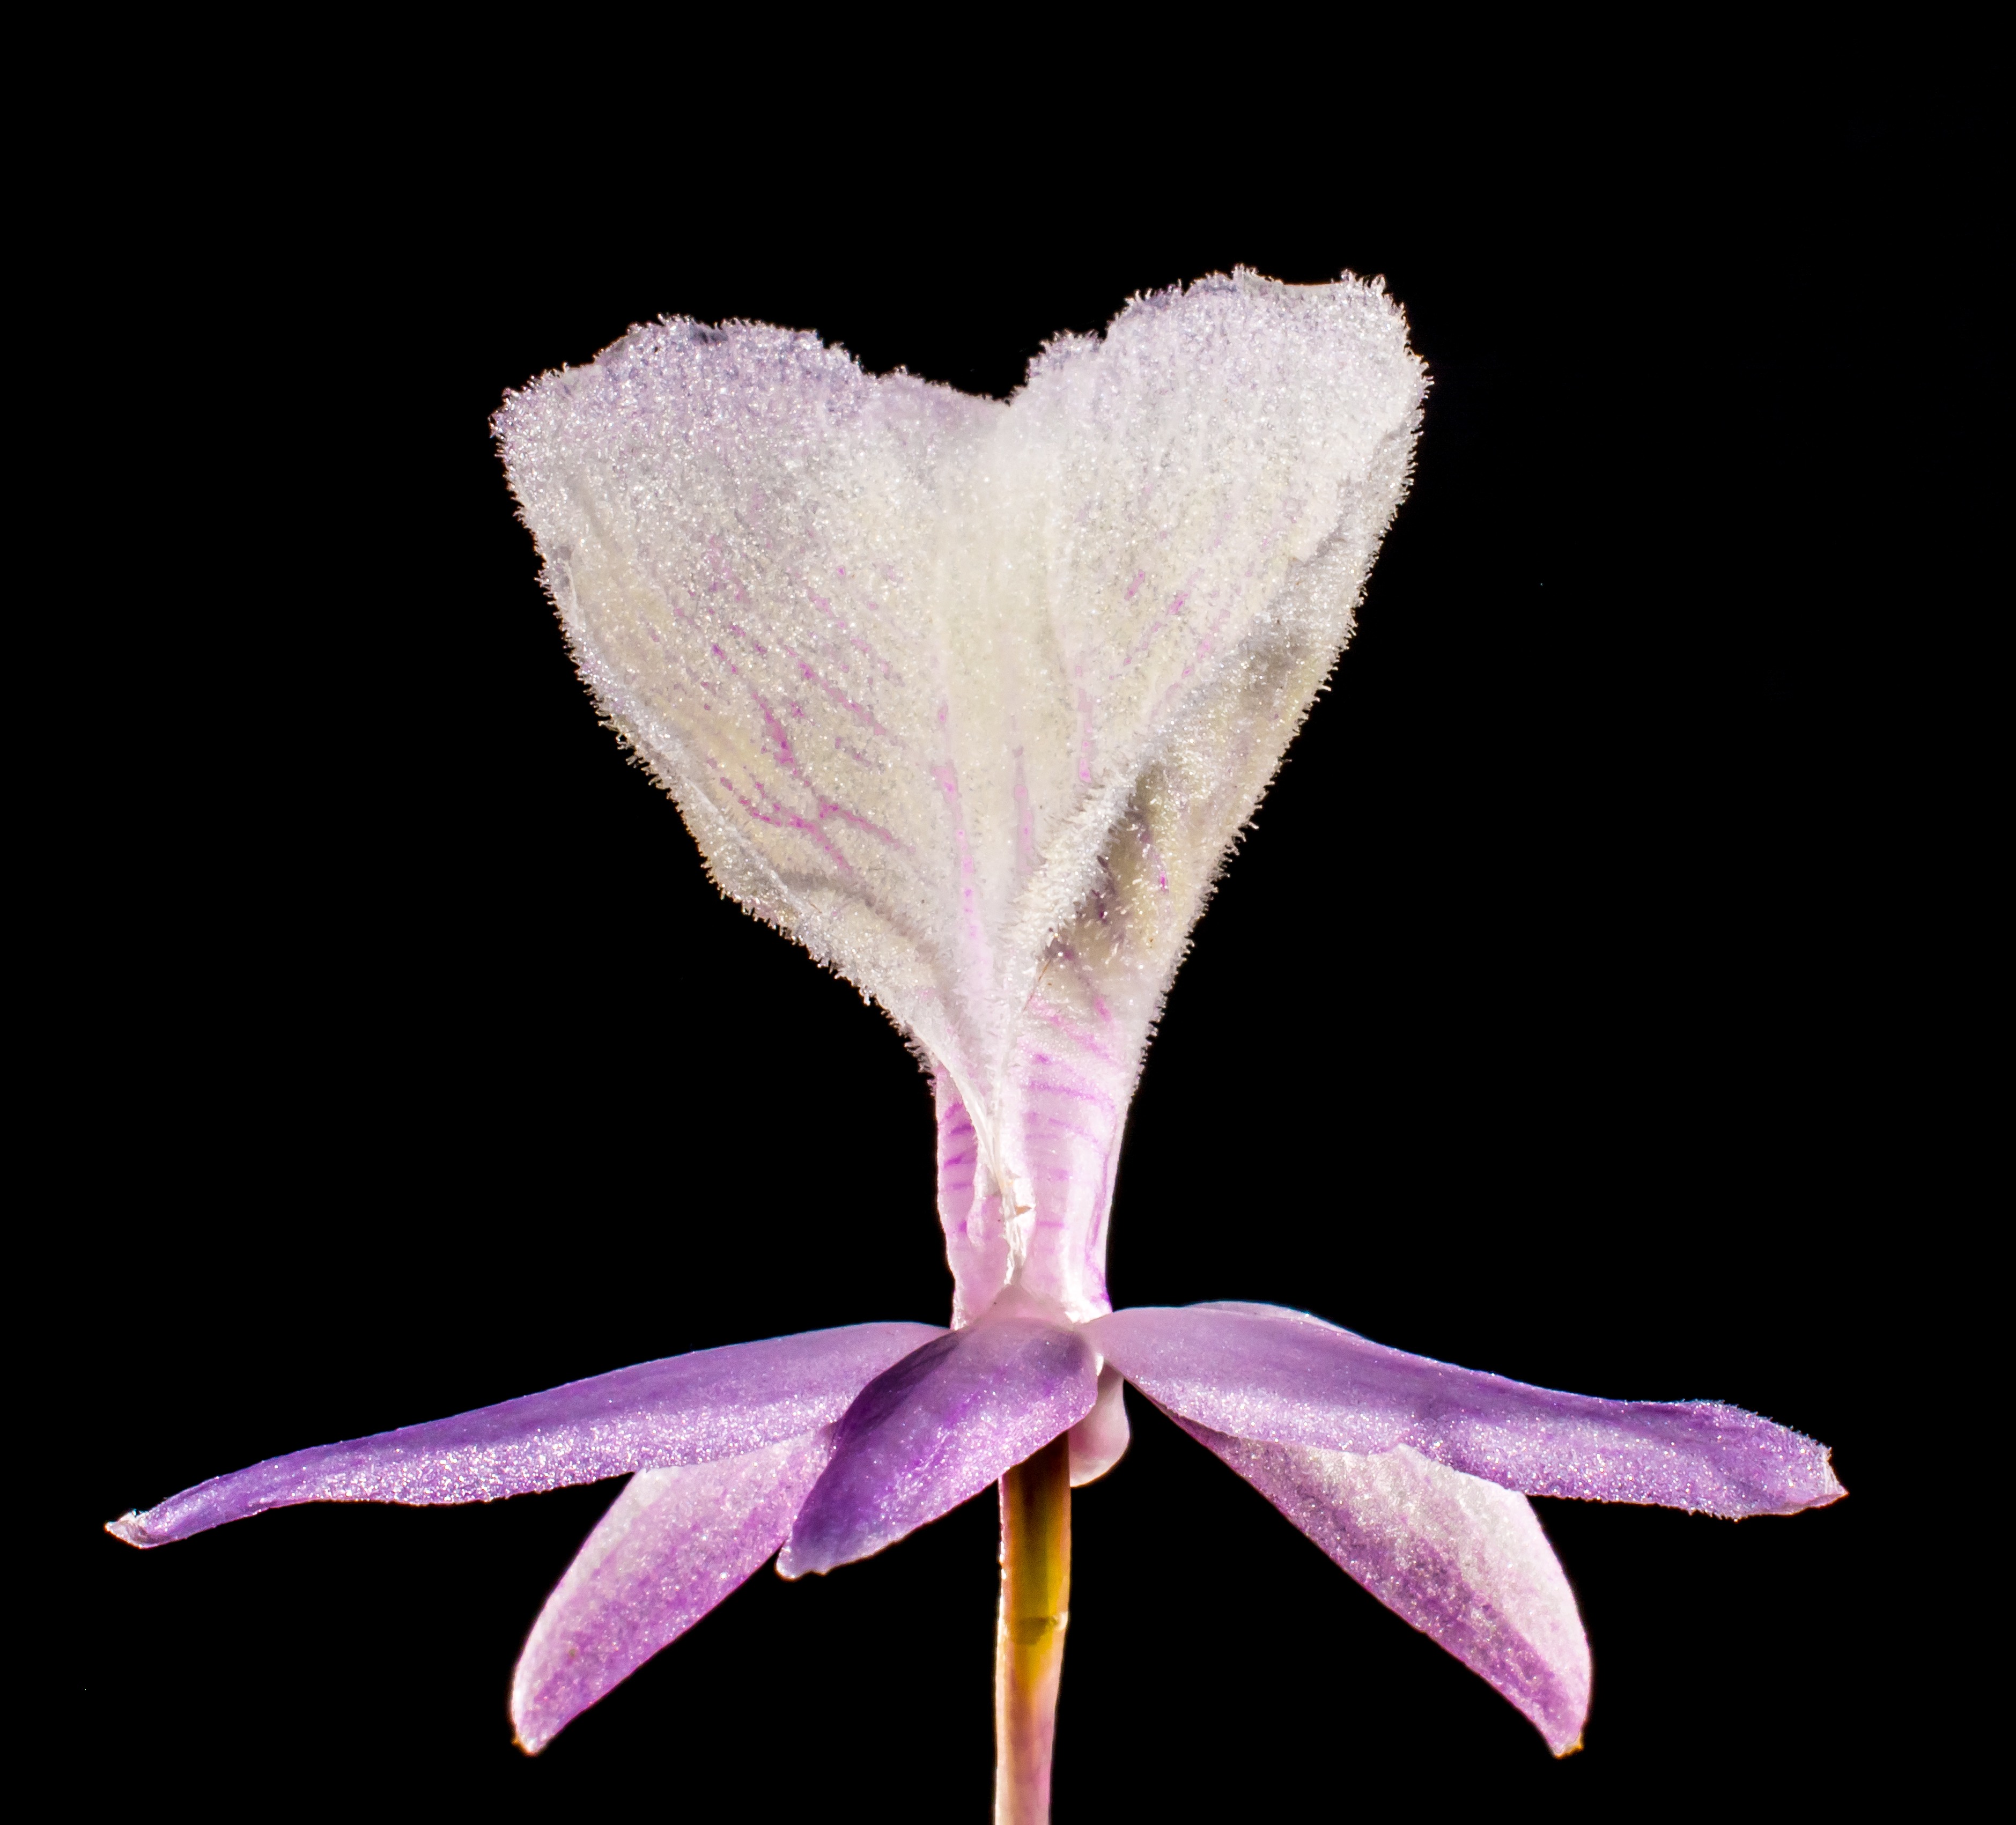
blossom, plant, leaf, flower, purple, petal, bloom, pink, flora, orchid, macro photography, flowering plant, wild orchid, white violet, land plant